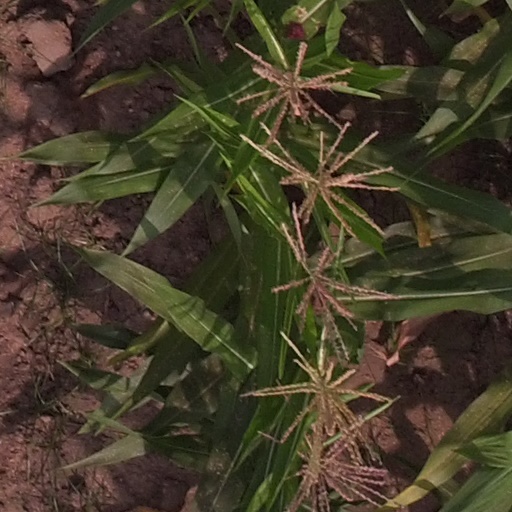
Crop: maize; corn